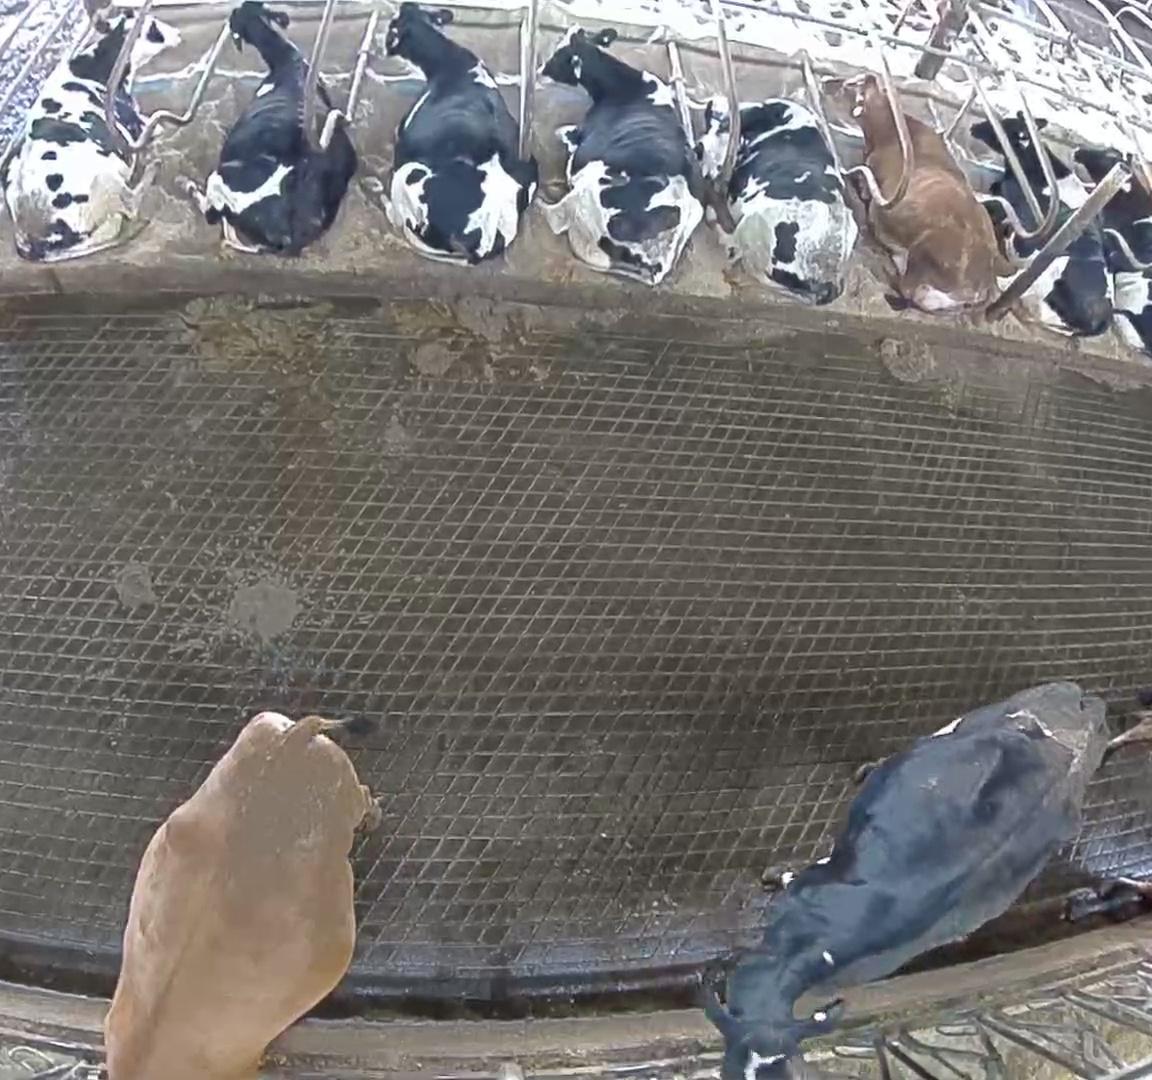
Number of cows: 11